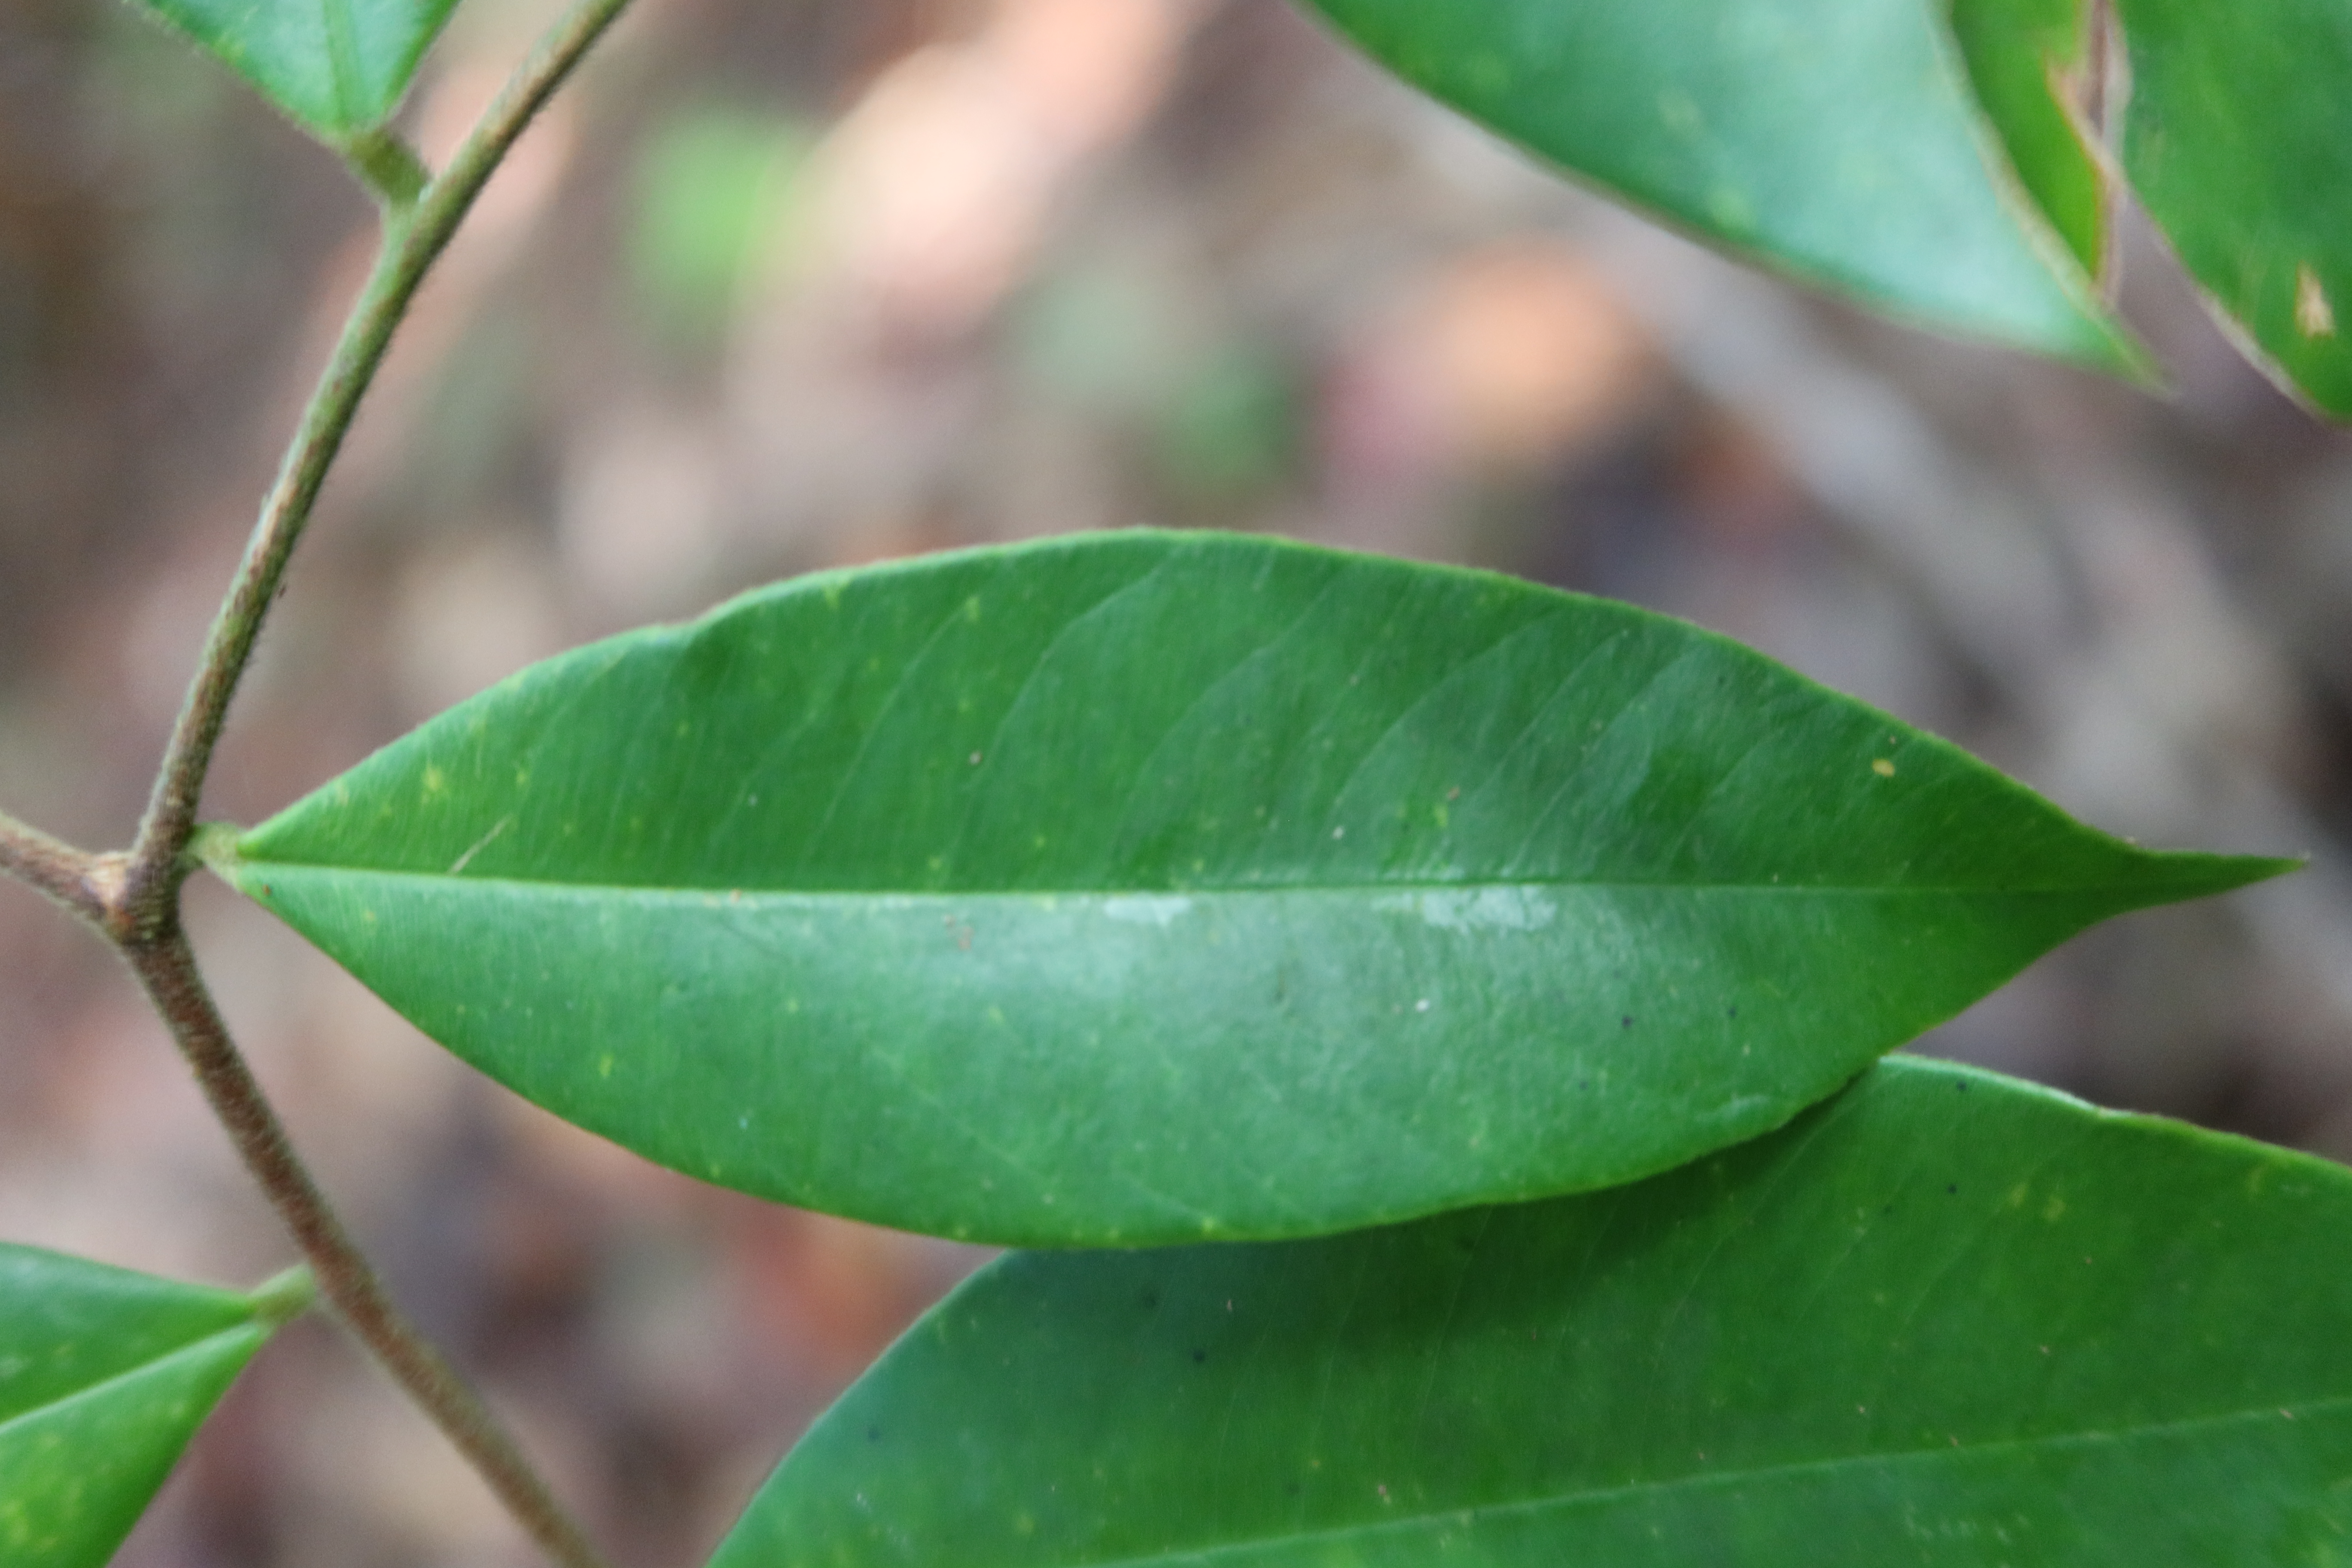
Label: Healthy